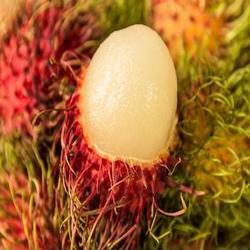
Label: Rambutan